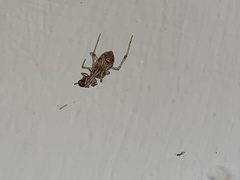
Species: Parasteatoda_tepidariorum